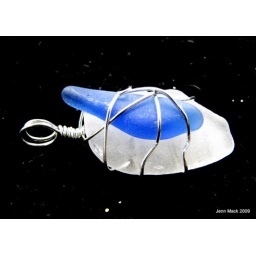
Rare cobalt blue and white (clear) layered sea glass pendant wrapped in sterling silver.